Gorham Dummer Abbott

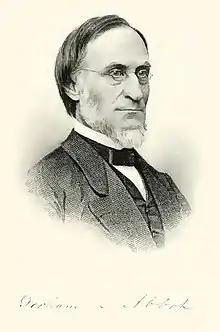

Gorham Dummer Abbott (September 3, 1807 – August 3, 1874) was an American clergyman, educator, and author. He was one of the earliest pioneers in the work of higher education for women in this country.